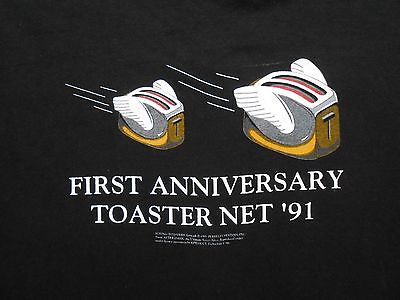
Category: toaster